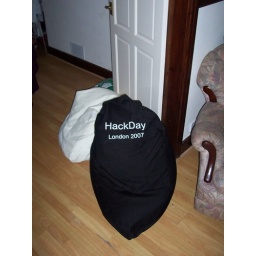
At home in the doorway between my lounge and dinning table